Willie Lumpkin

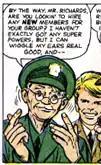
Willie Lumpkin as depicted in his debut appearance in "Fantastic Four" #11 (February 1963). Art by Jack Kirby and Dick Ayers.

William Lemuel "Willie" Lumpkin is a fictional supporting character appearing in American comic books published by Marvel Comics. The character is best known as the mailman of the Fantastic Four in their self-titled comic book.